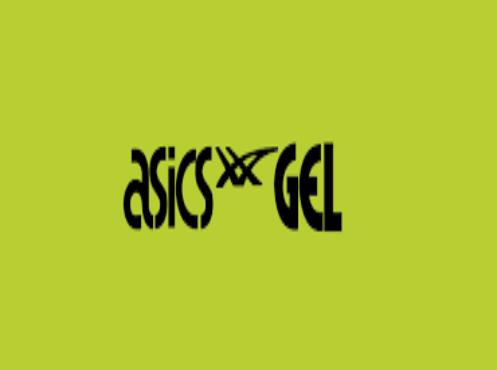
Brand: Asics
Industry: Sports